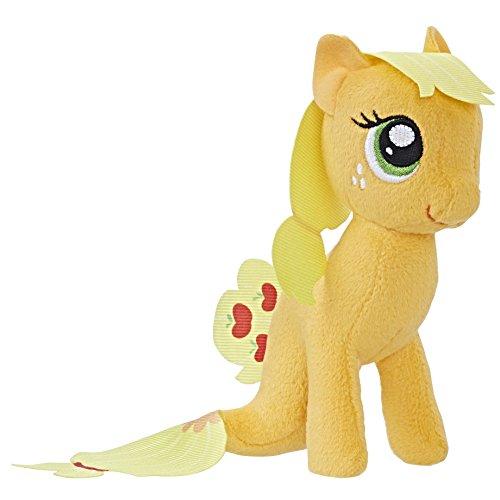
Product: My Little Pony the Movie Applejack Sea-Pony Small Plush
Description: Applejack as a sea-pony plush figure.
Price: $3.16
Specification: ProductDimensions:4x4x5inches|ItemWeight:1.44ounces|ShippingWeight:1.76ounces(Viewshippingratesandpolicies)|DomesticShipping:ItemcanbeshippedwithinU.S.|InternationalShipping:ThisitemcanbeshippedtoselectcountriesoutsideoftheU.S.LearnMore|ASIN:B01NAPZJF3|Itemmodelnumber:C2846AS0|Manufacturerrecommendedage:3yearsandup